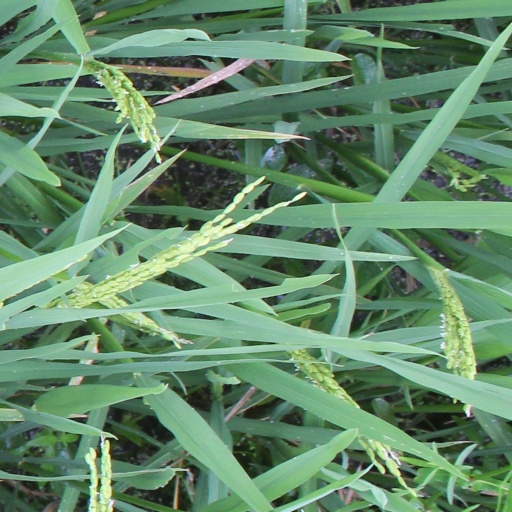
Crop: rice